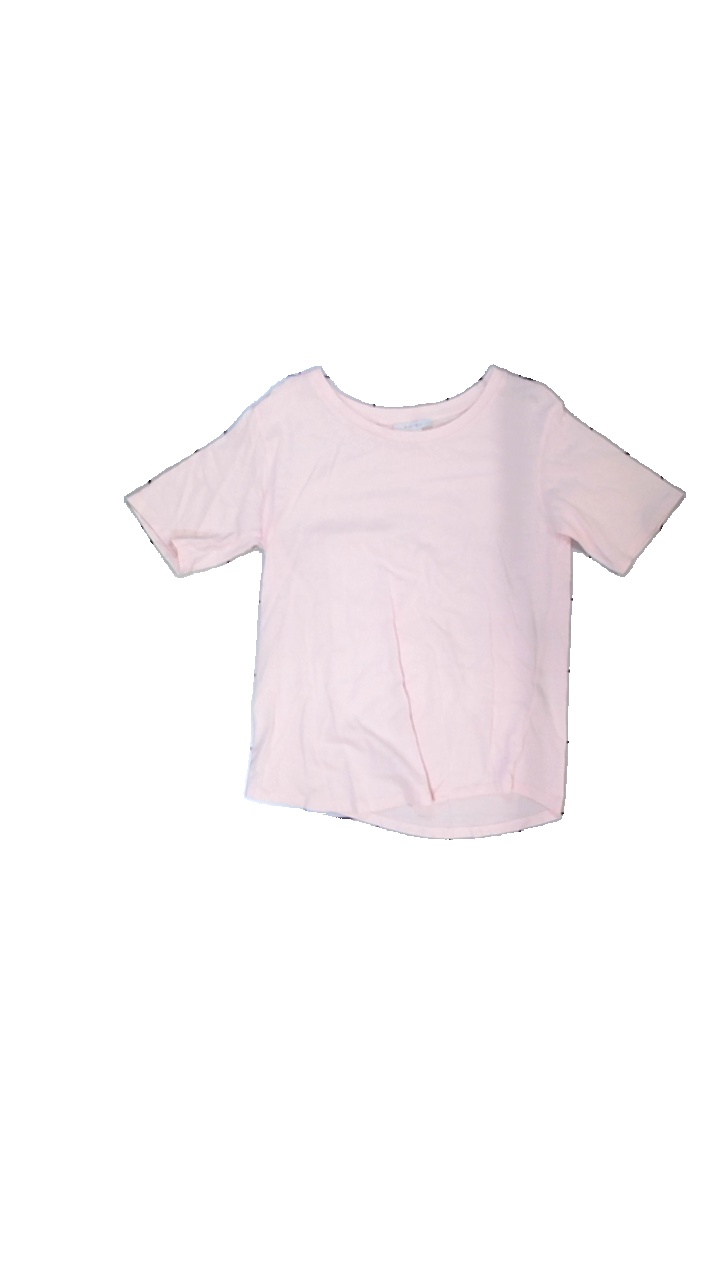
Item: T-shirt (Ladies)
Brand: Amisu (new Yorker)
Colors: Pink
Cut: Regular, C-collar
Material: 100% cotton
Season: All
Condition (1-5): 3
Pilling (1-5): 4
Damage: crooked seam
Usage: Export
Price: <50